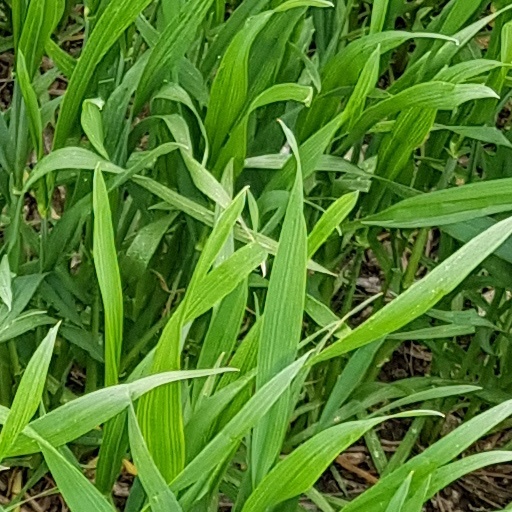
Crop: wheat